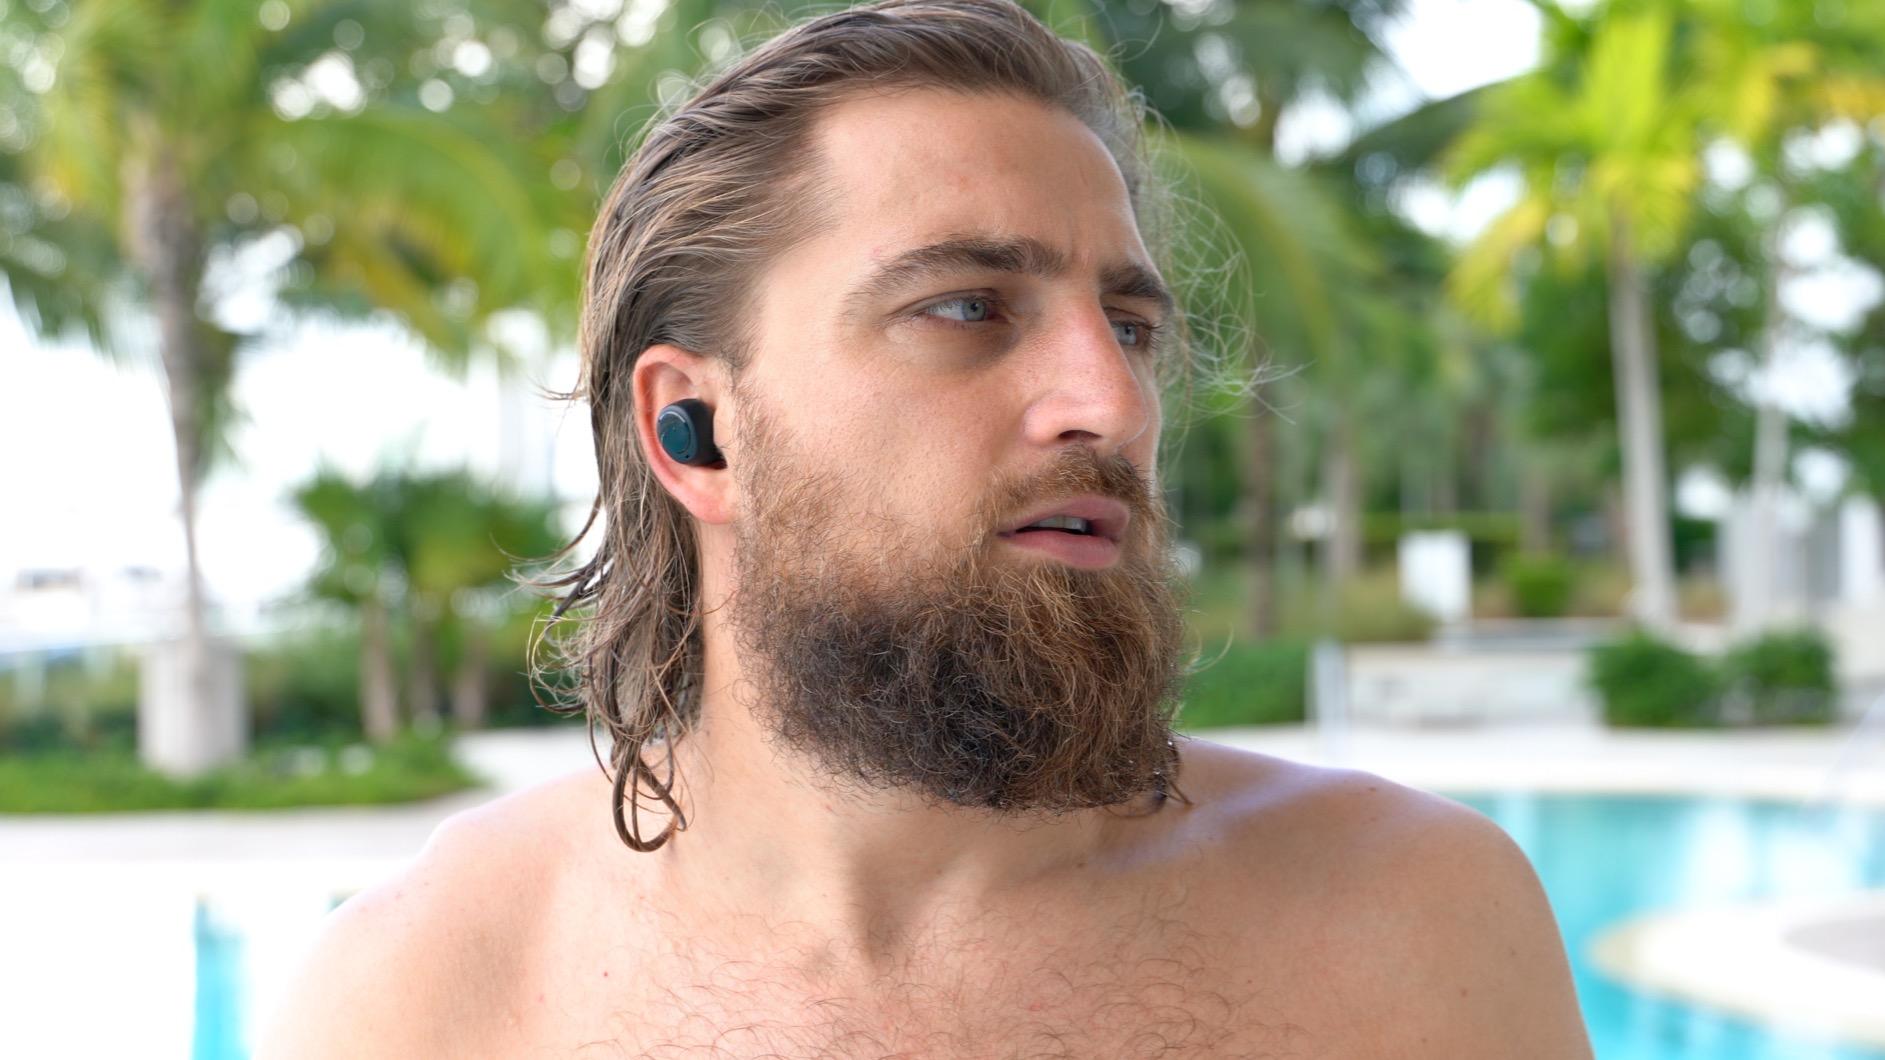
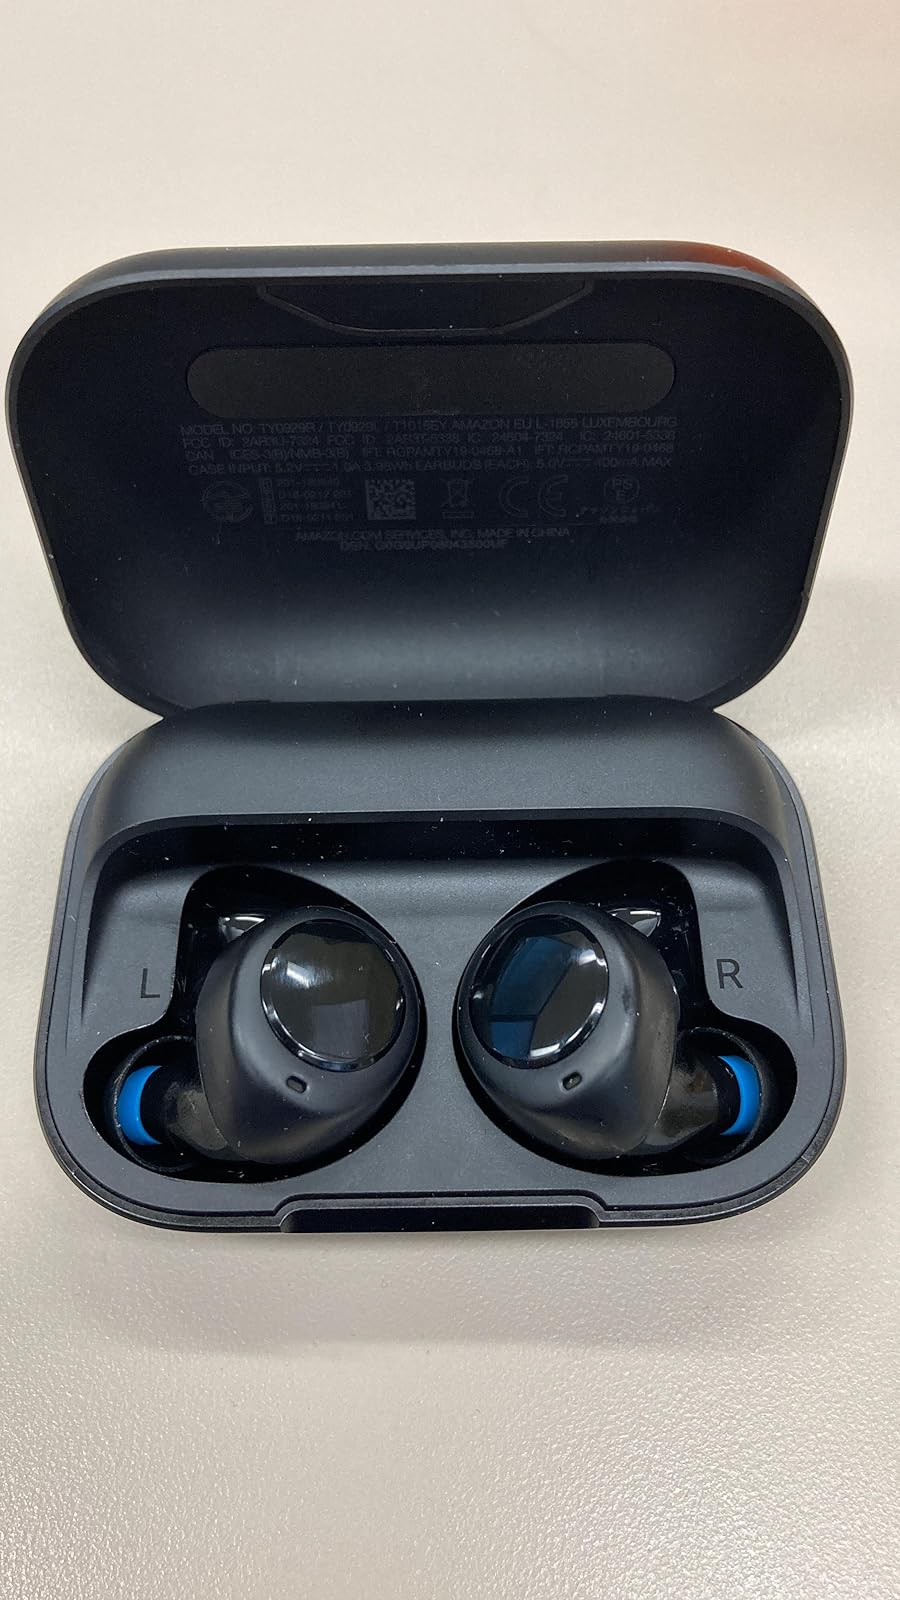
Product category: earbuds
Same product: yes